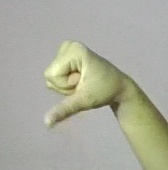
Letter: waw